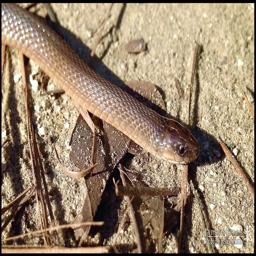
Animal: snakes